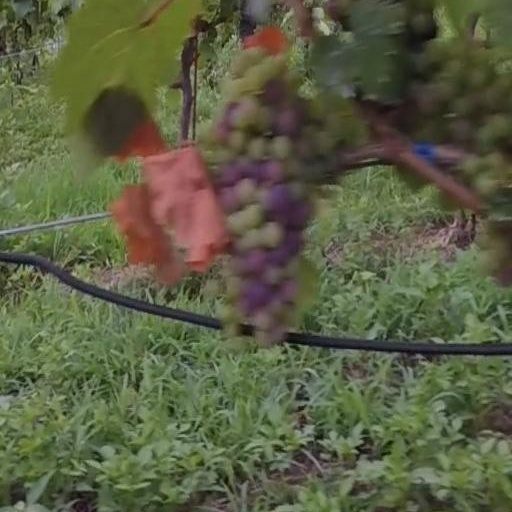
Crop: grape